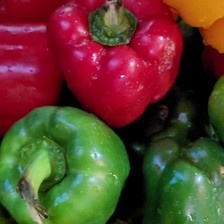
Label: capsicum